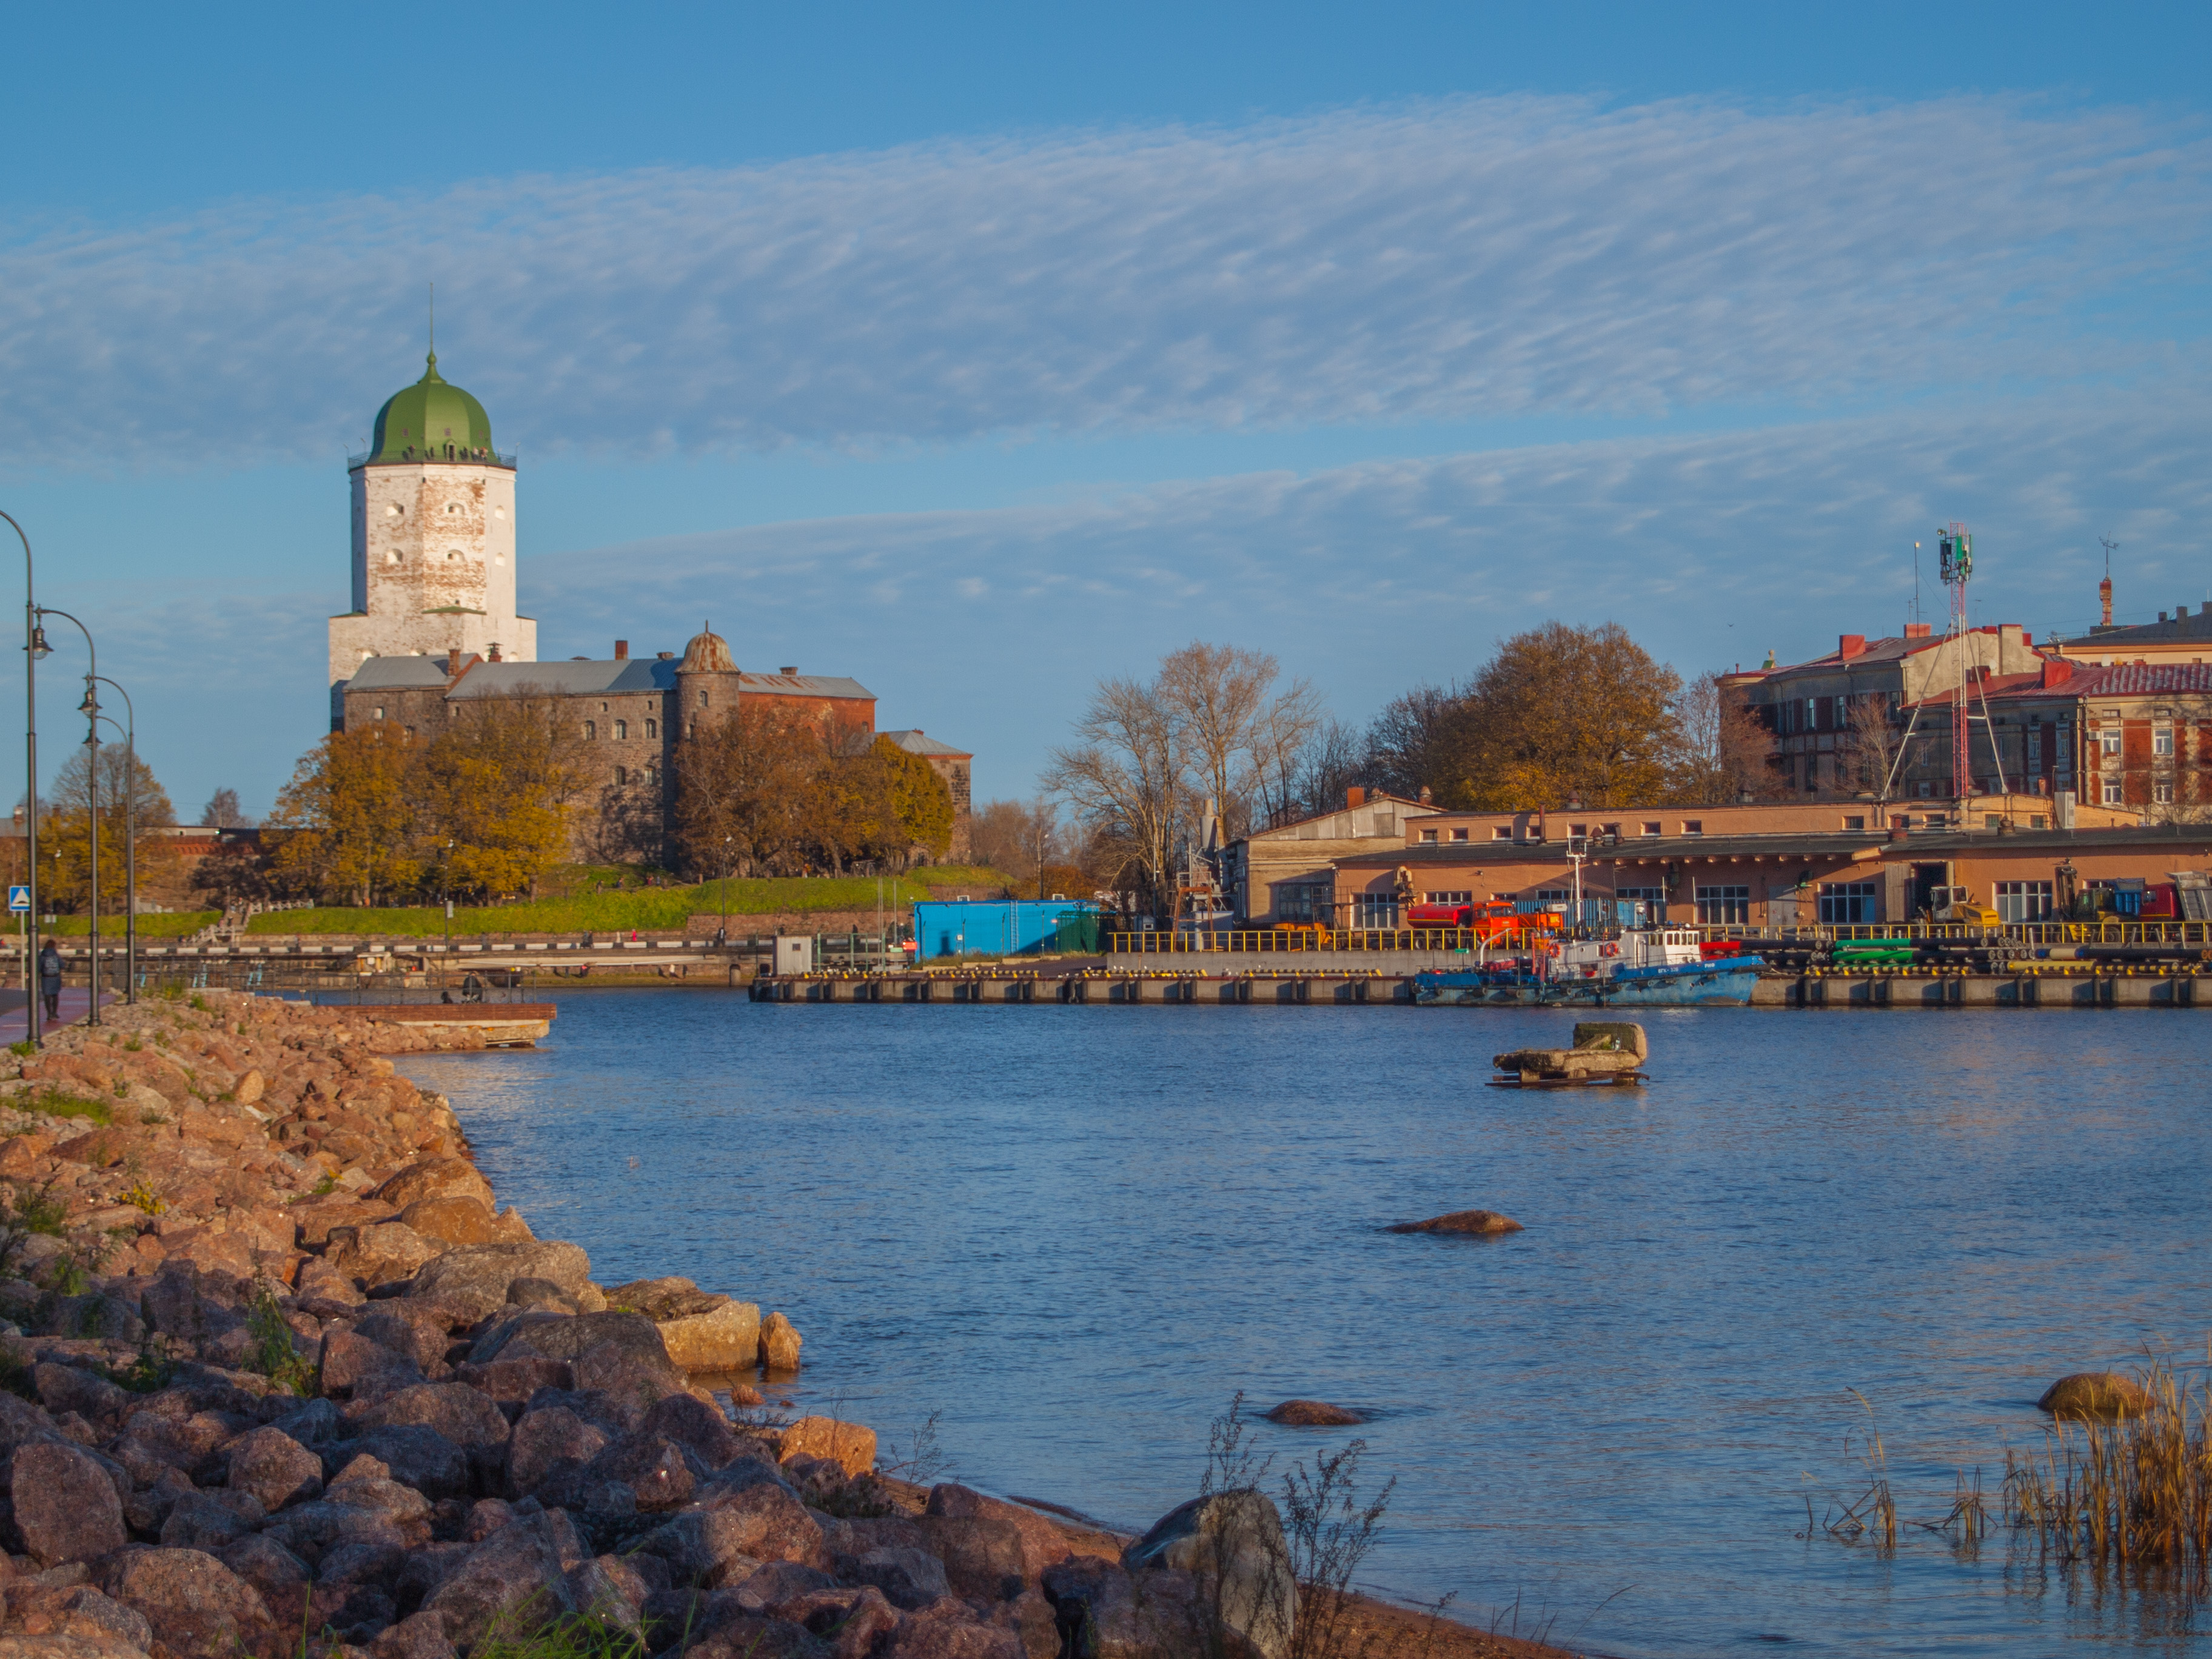
image, water, sky, river, landmark, waterway, town, watercourse, bank, city, architecture, cloud, tower, tree, channel, bridge, tourism, autumn, building, sea, reflection, mountain, church, vacation, tourist attraction, loch, steeple